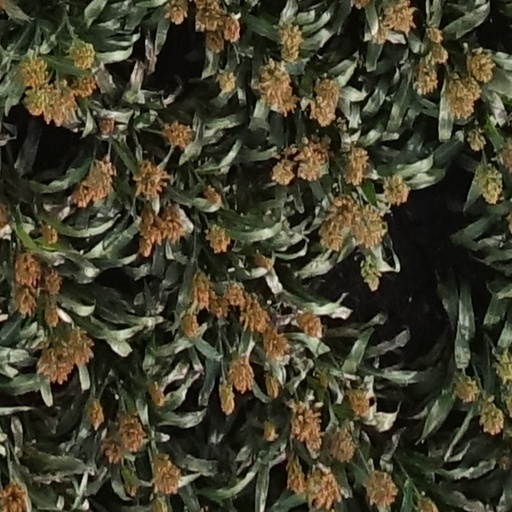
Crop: sorghum